Doglands

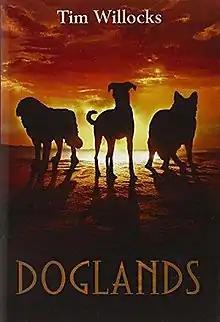
First edition

Doglands (2011) is a children's fantasy novel written by Tim Willocks. It was published by the Random House imprint Random House Books for Young Readers. It is written in the first-person point of view of the main character, a lurcher named Furgul.